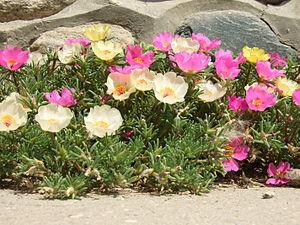
vers le soleil